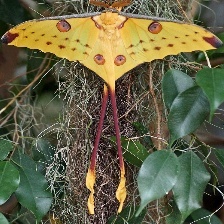
Species: COMET MOTH